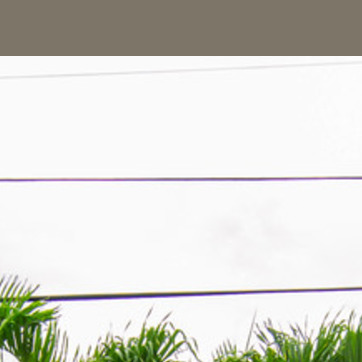
Material: sky